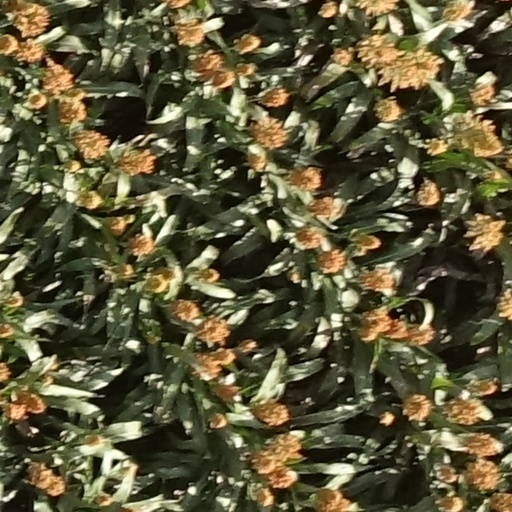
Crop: sorghum